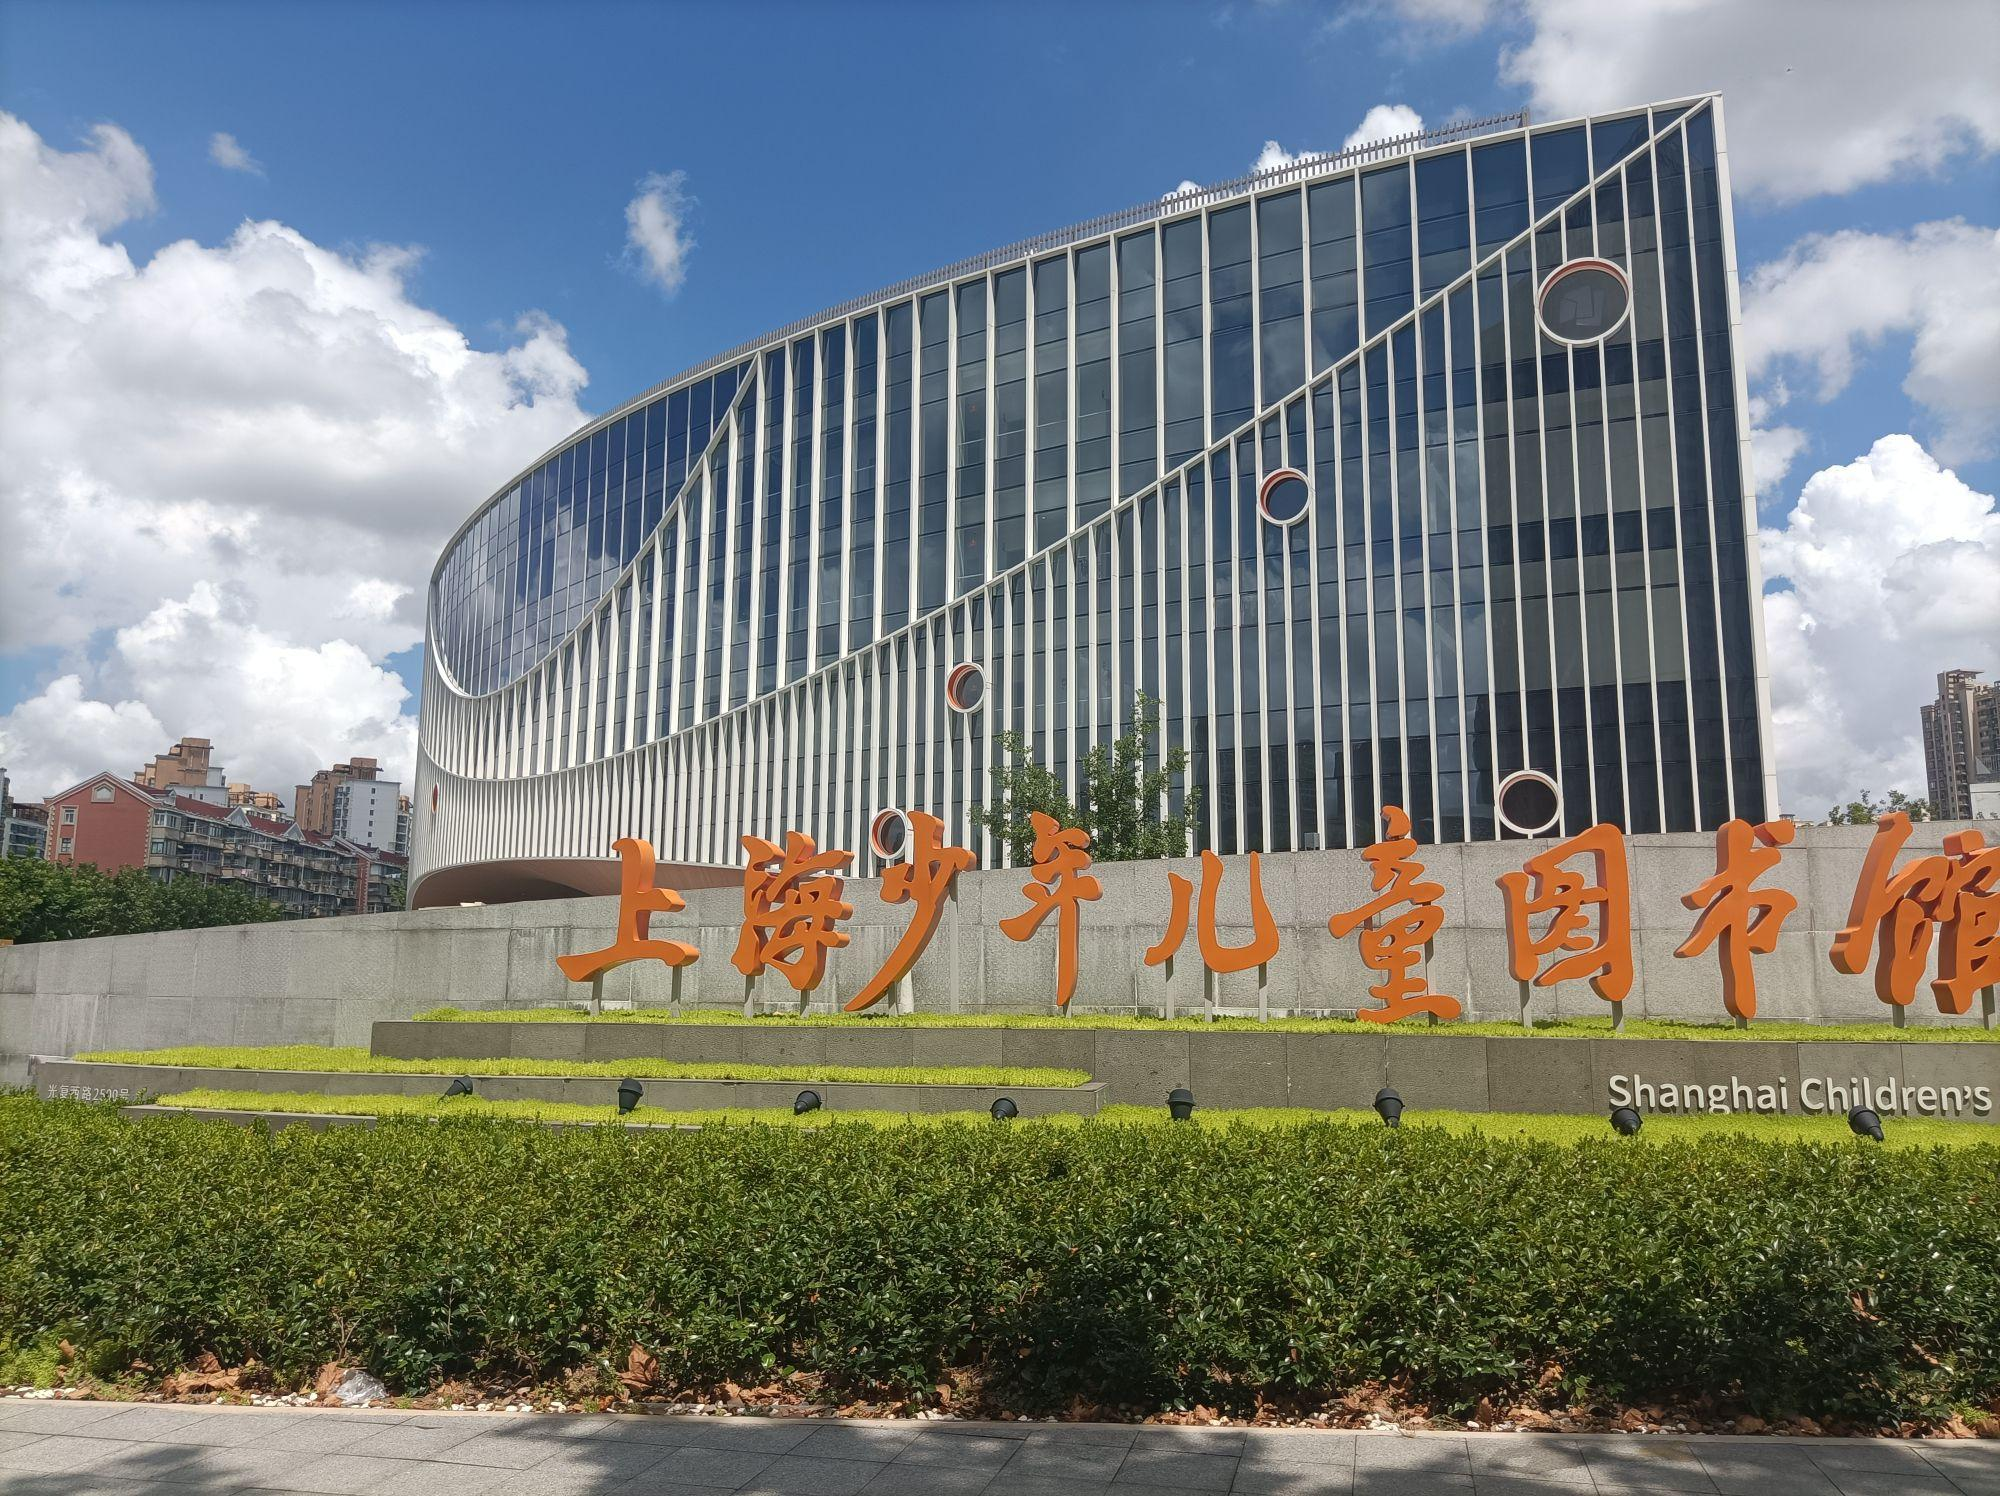
地标名称：上海少年儿童图书馆(长风馆)
所在城市：上海市·普陀区